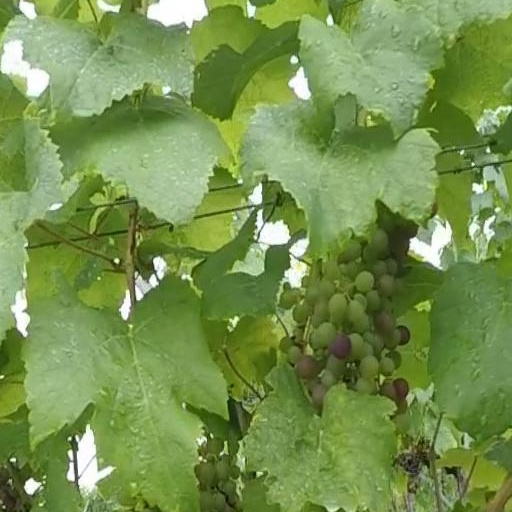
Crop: grape